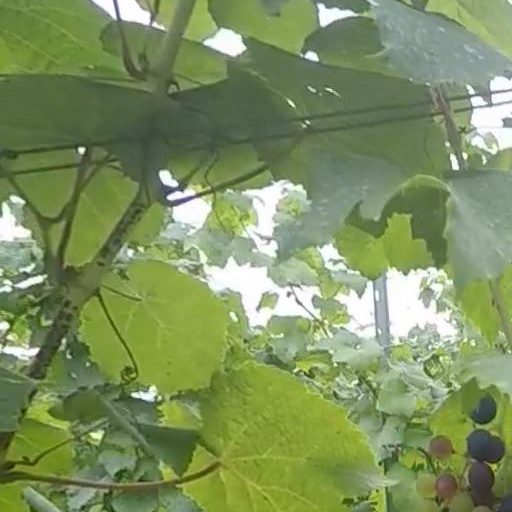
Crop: grape